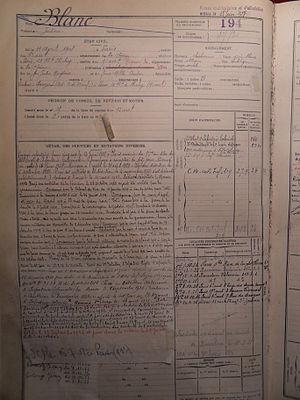
(Archives de la Ville de Paris – Cote – D4R1 2835 – matricule 194)
Julien Blanc est un écrivain français, né à Paris le 11 avril 1908 et mort le 16 juillet 1951 à Paris, principalement connu pour sa trilogie autobiographique: Seule, la vie....